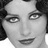
Emotion: neutral